The Denes

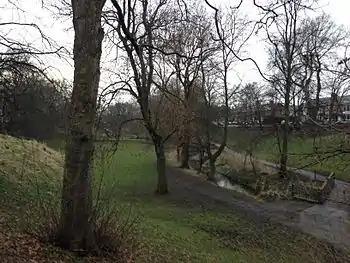
The 'Sheddy' Dene as seen from the Hollyhurst Road entrance - March 2013

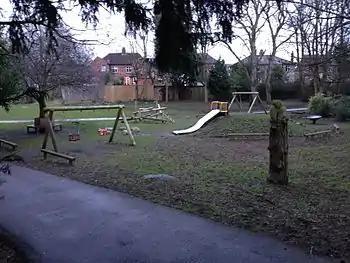
The new children's play area funded by the National Lottery - taken in March 2013.

In April 2010, The Parks for People programme which is funded by the Heritage Lottery Fund and the Big Lottery Fund agreed to award a grant of £878,500 to Darlington Borough Council to fund the restoration of the Denes.